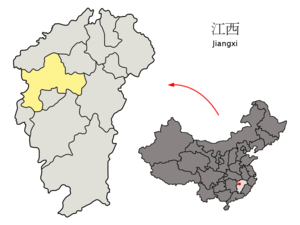
Yichun (Jiangxi)
Yichuns beliggenhed i Jiangxi
Yichun er et bypræfektur i den kinesiske provins Jiangxi.